Richard Jones (economist)

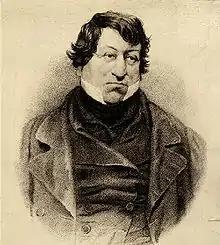
Richard Jones

Richard Jones (1790 – 20 January 1855) was an English economist who criticised the theoretical views of David Ricardo and T. R. Malthus on economic rent and population.